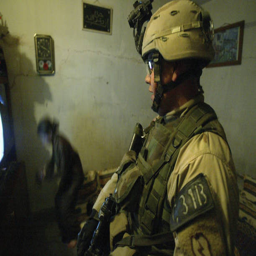
a soldier searches the house of a family at night in the northern city .